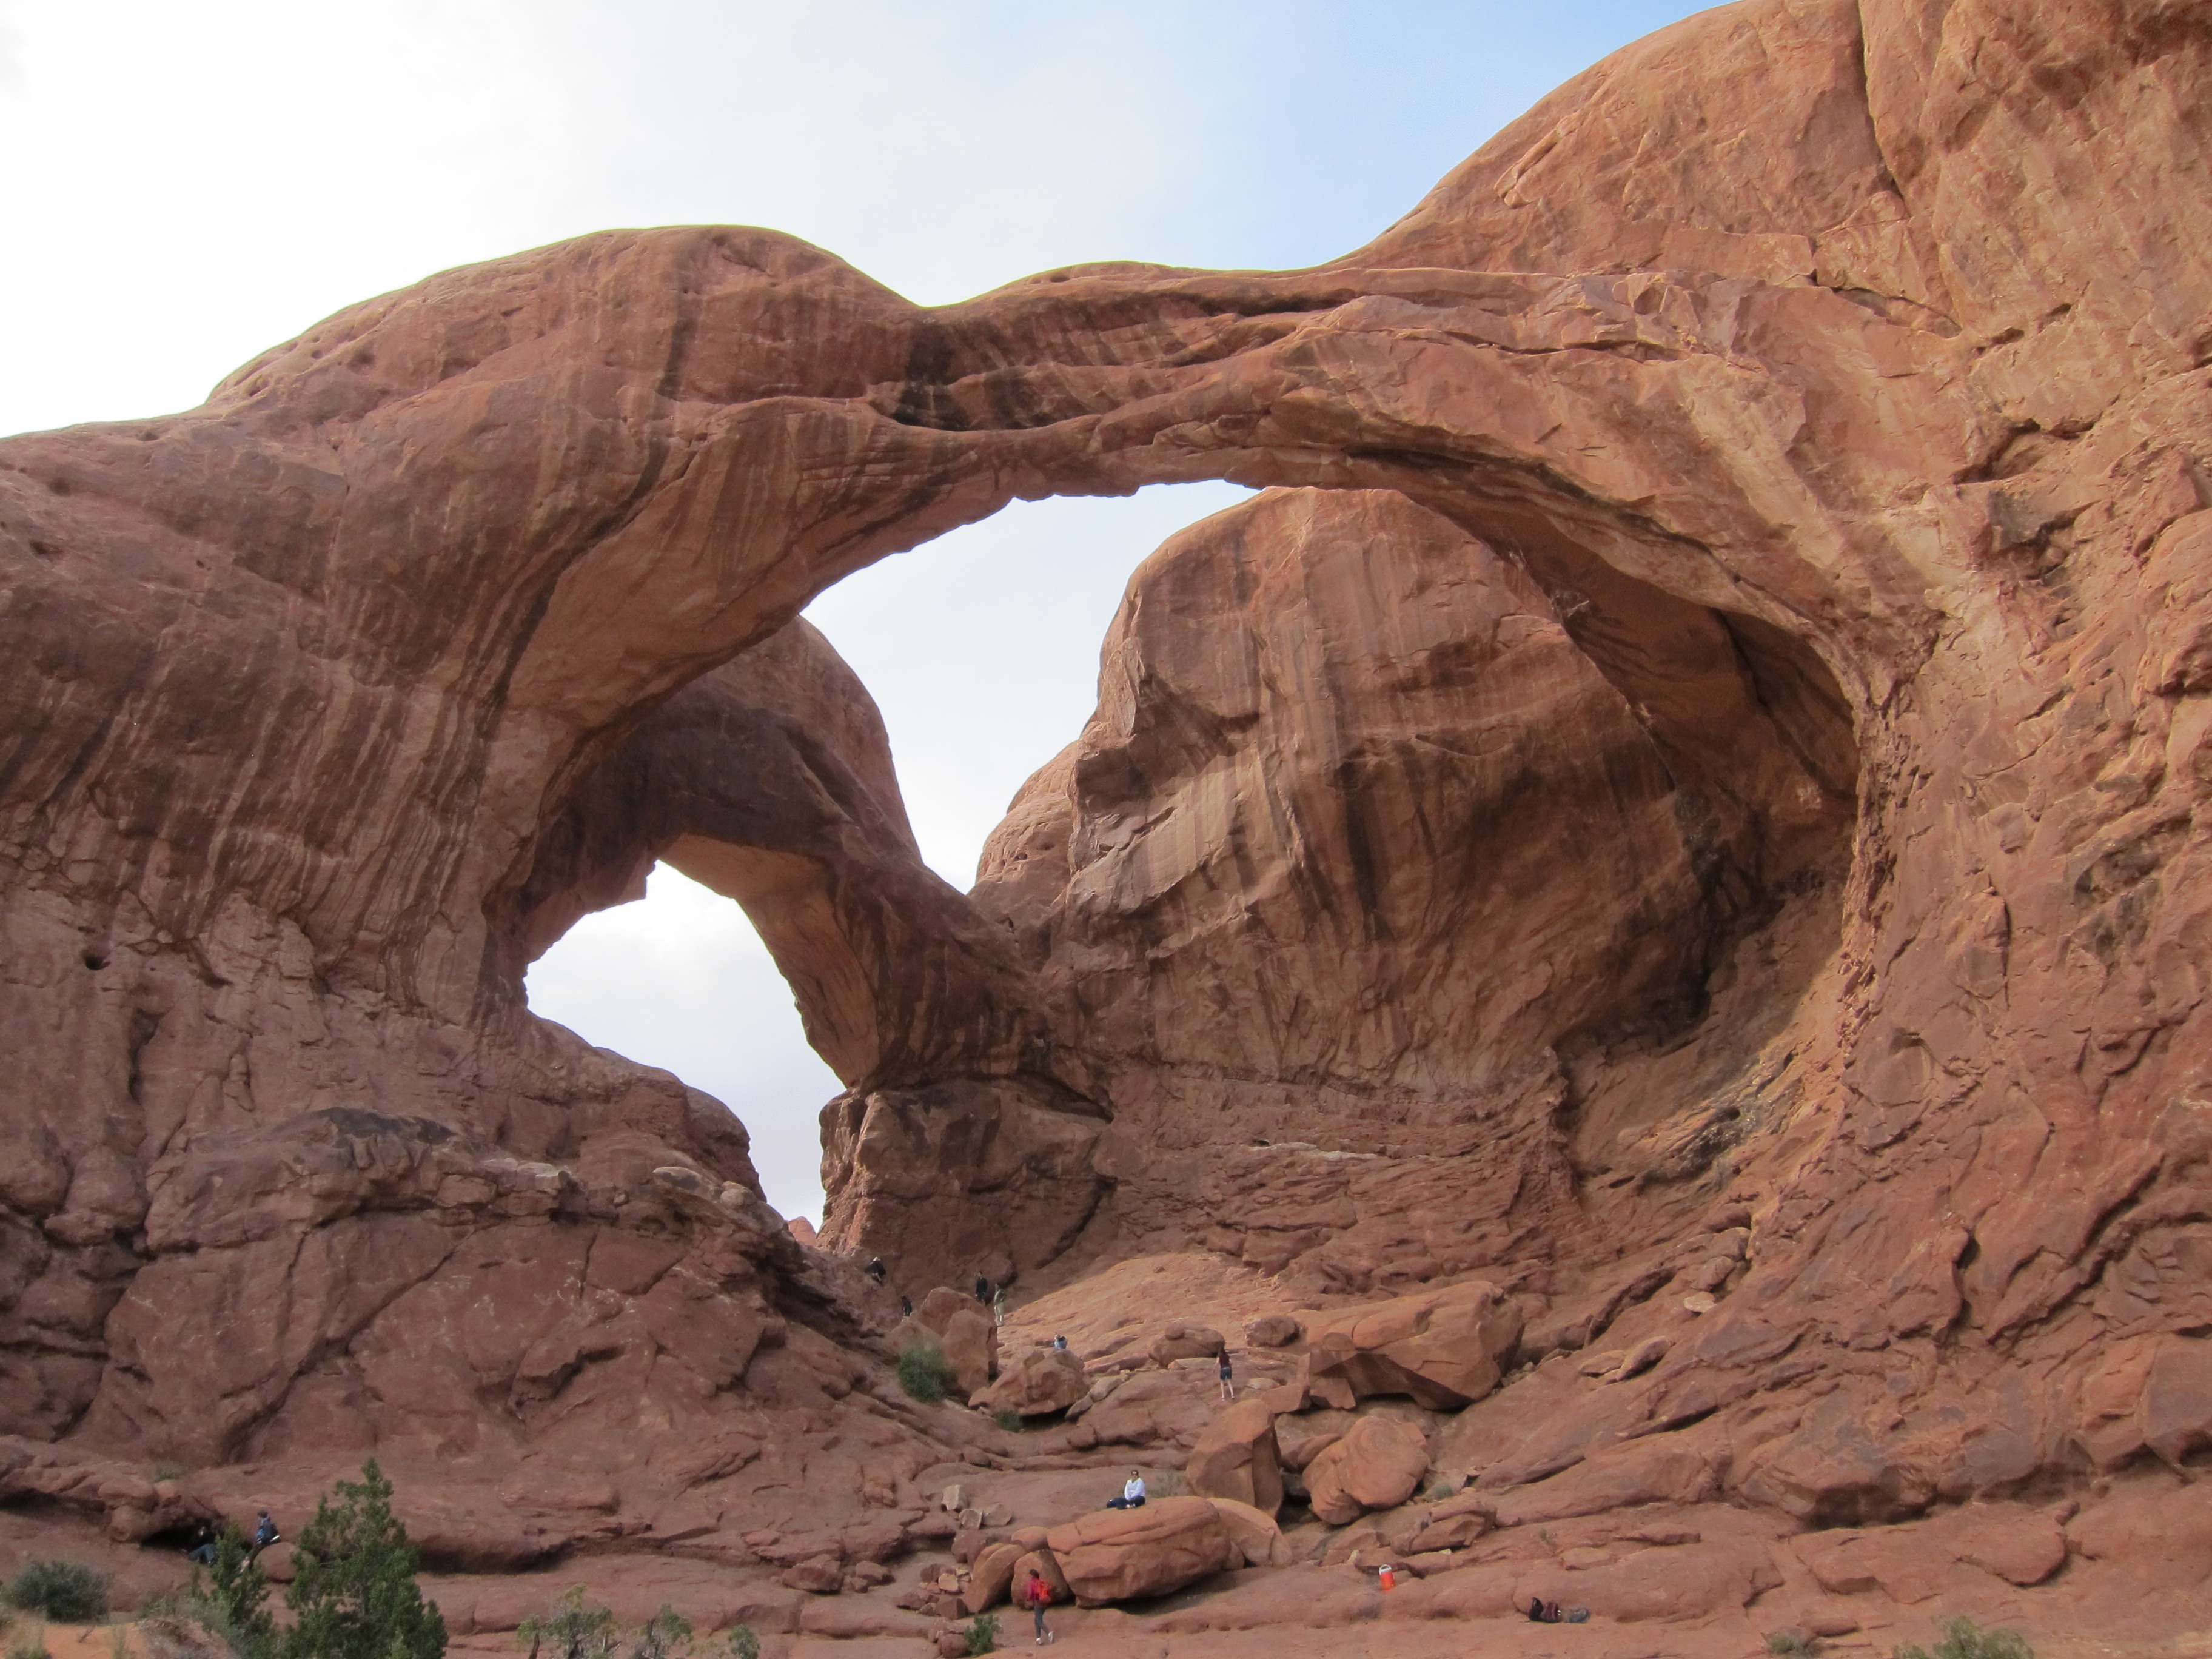
landscape, rock, desert, view, sandstone, valley, formation, cliff, arch, red, scenic, park, usa, canyon, terrain, national, geology, arches, utah, badlands, double, plateau, moab, wadi, canyonland, landform, double arch, natural arch, geographical feature